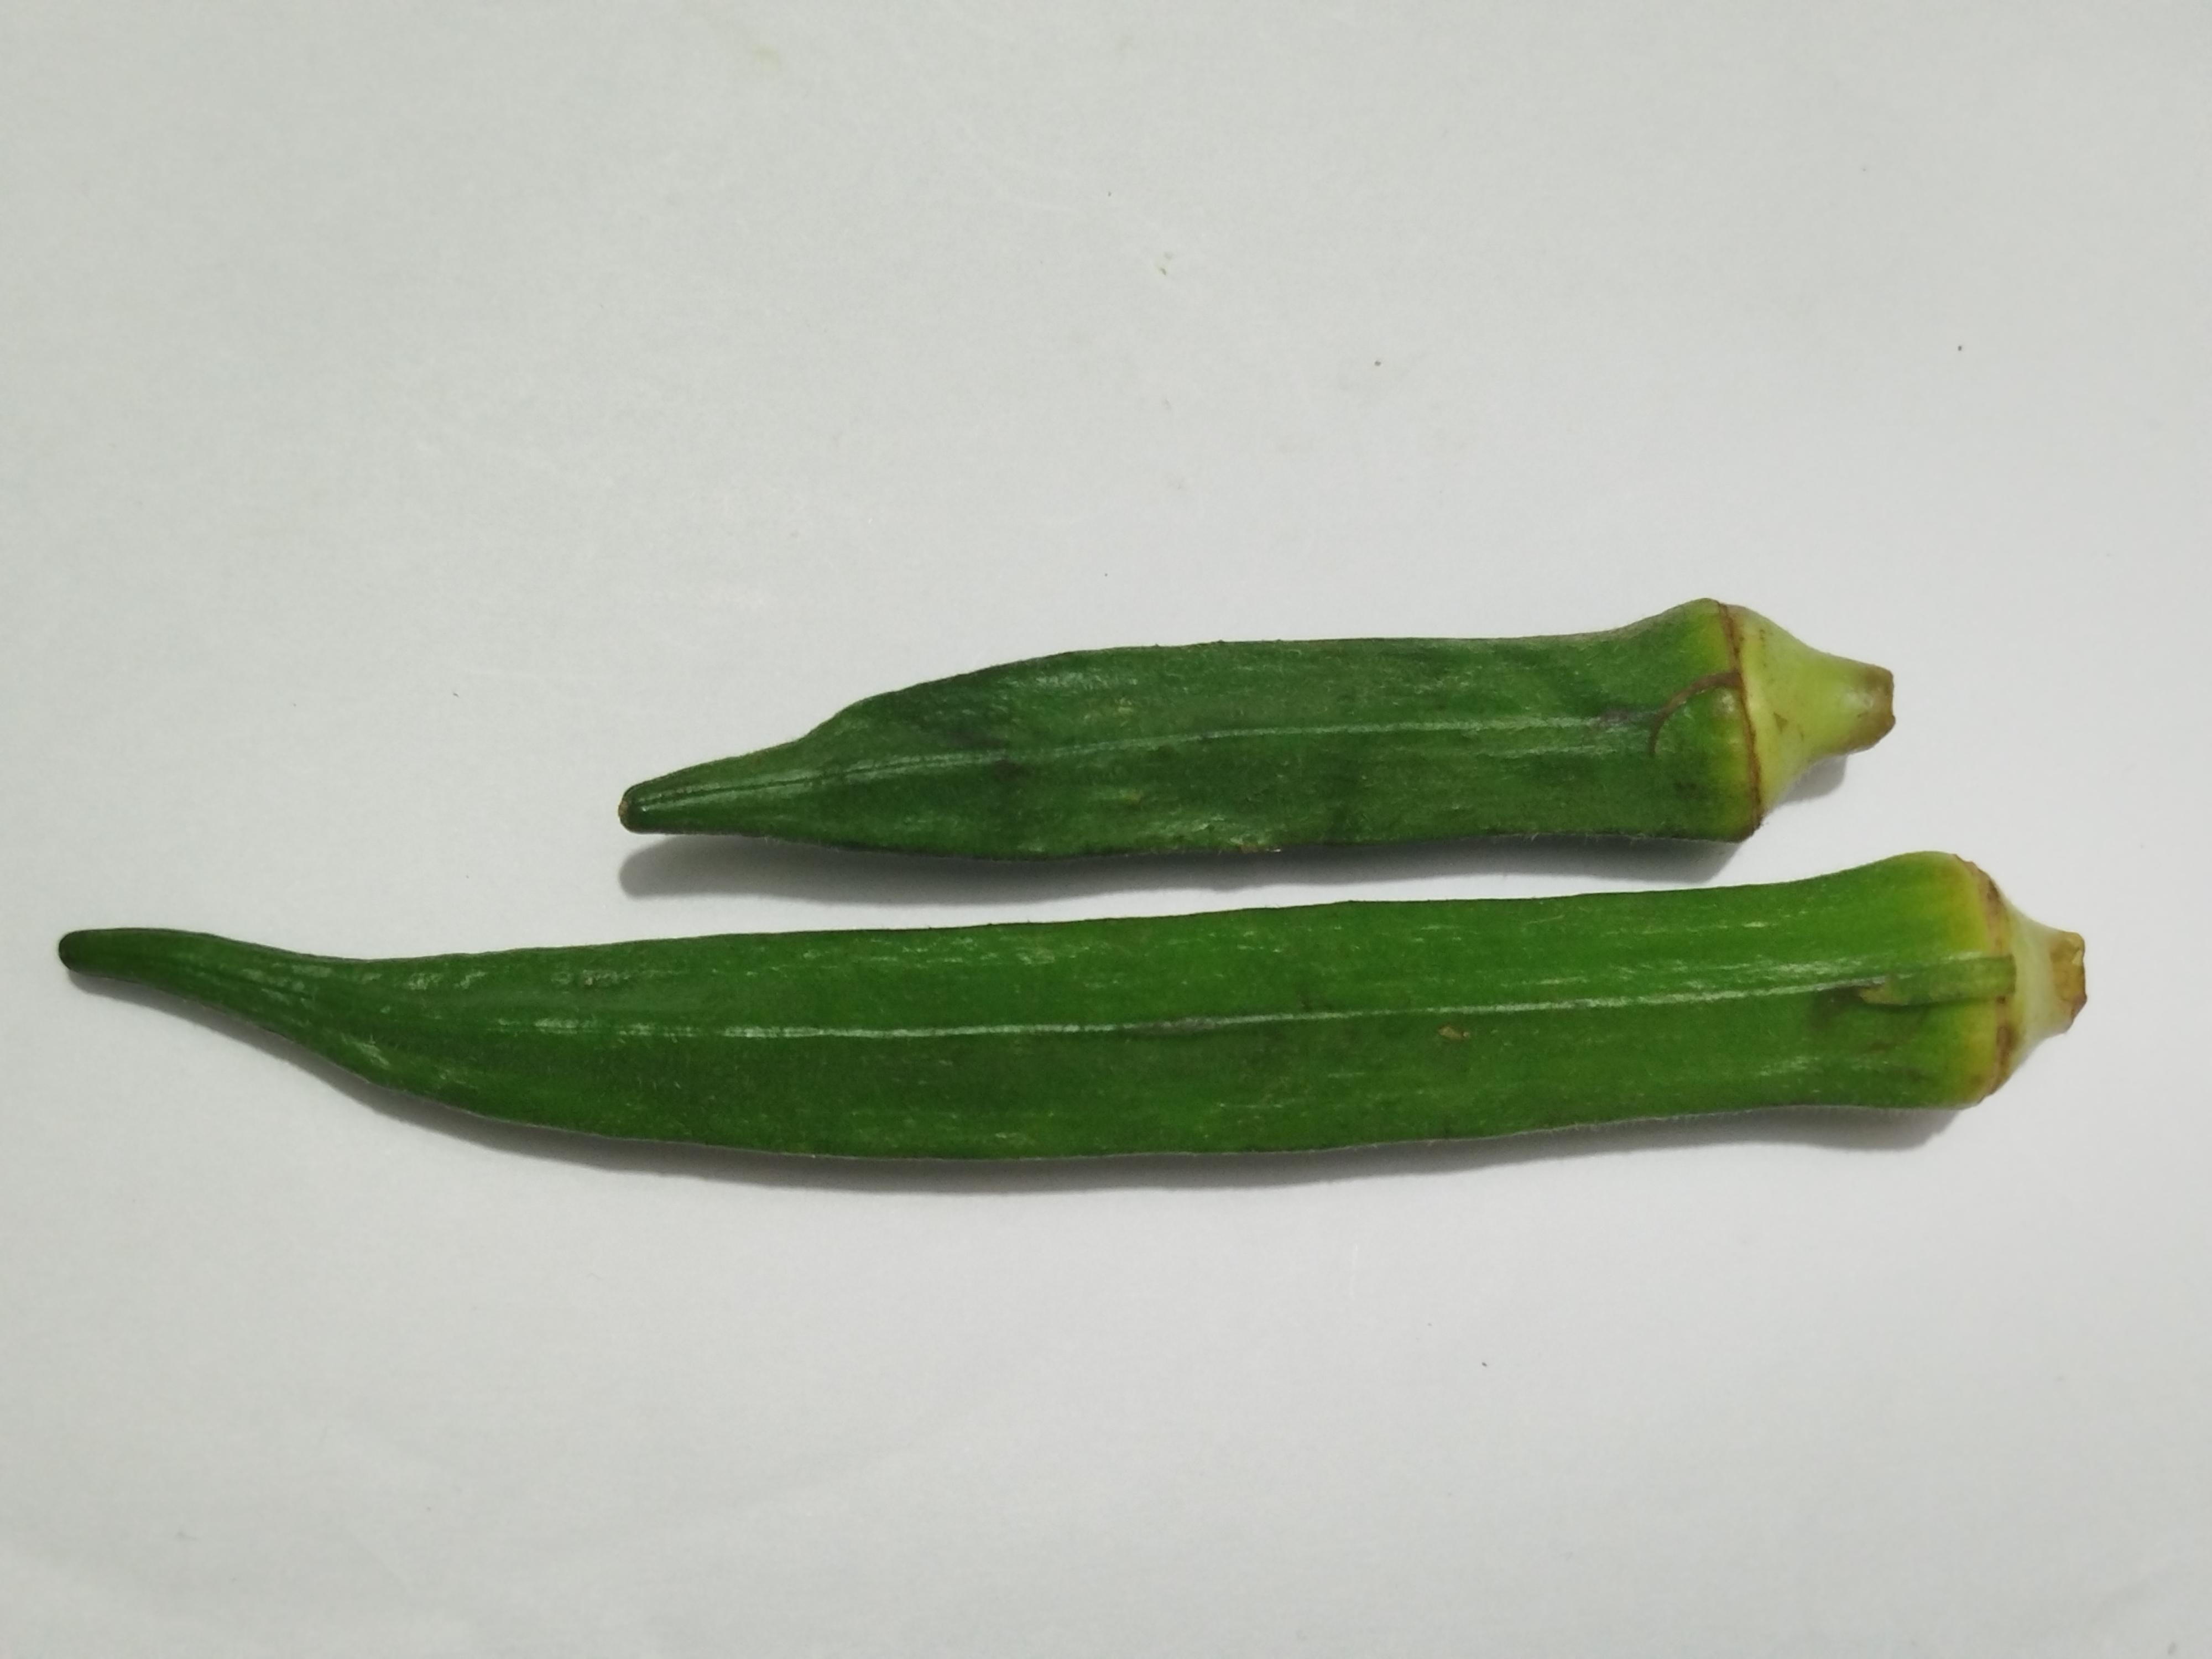
Label: Ladies finger